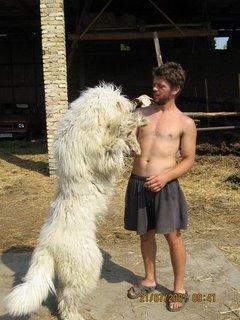
komondor